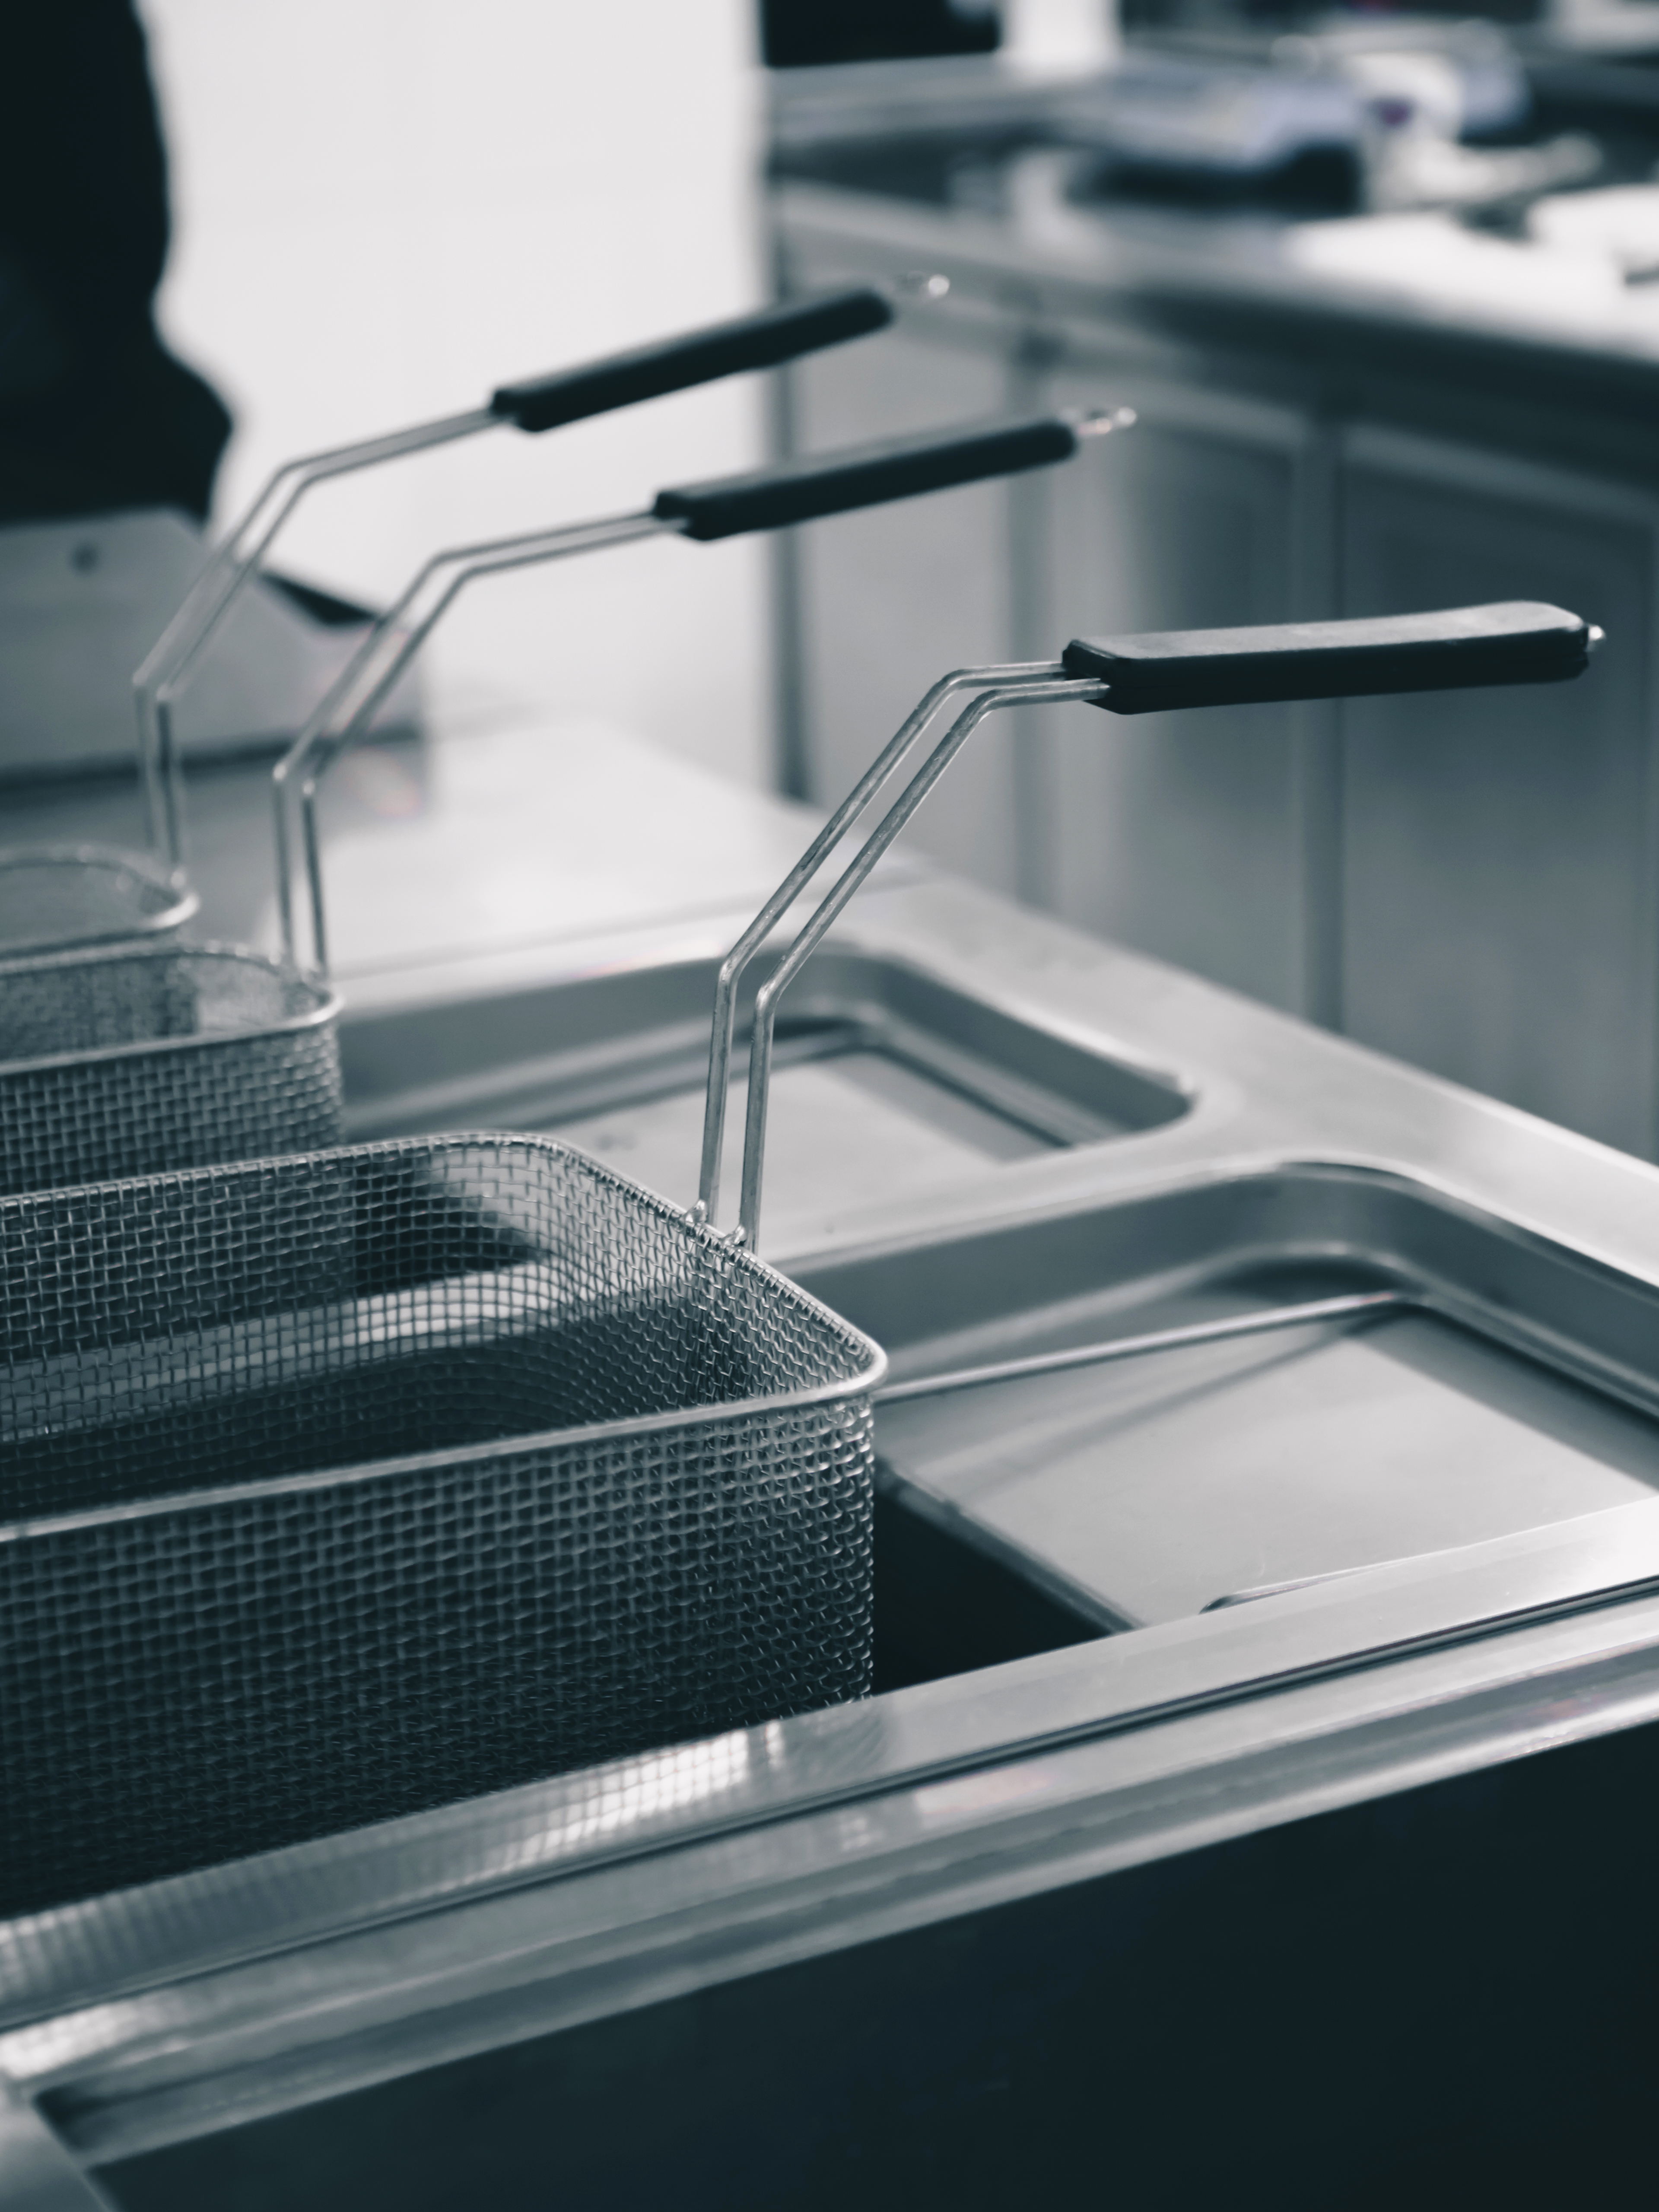
black, product, line, architecture, design, automotive design, Material property, black and white, glass, room, table, metal, rectangle, monochrome, gas, steel, style